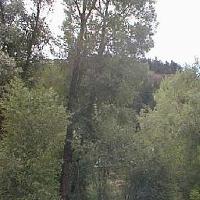
Weather: cloudy or overcast